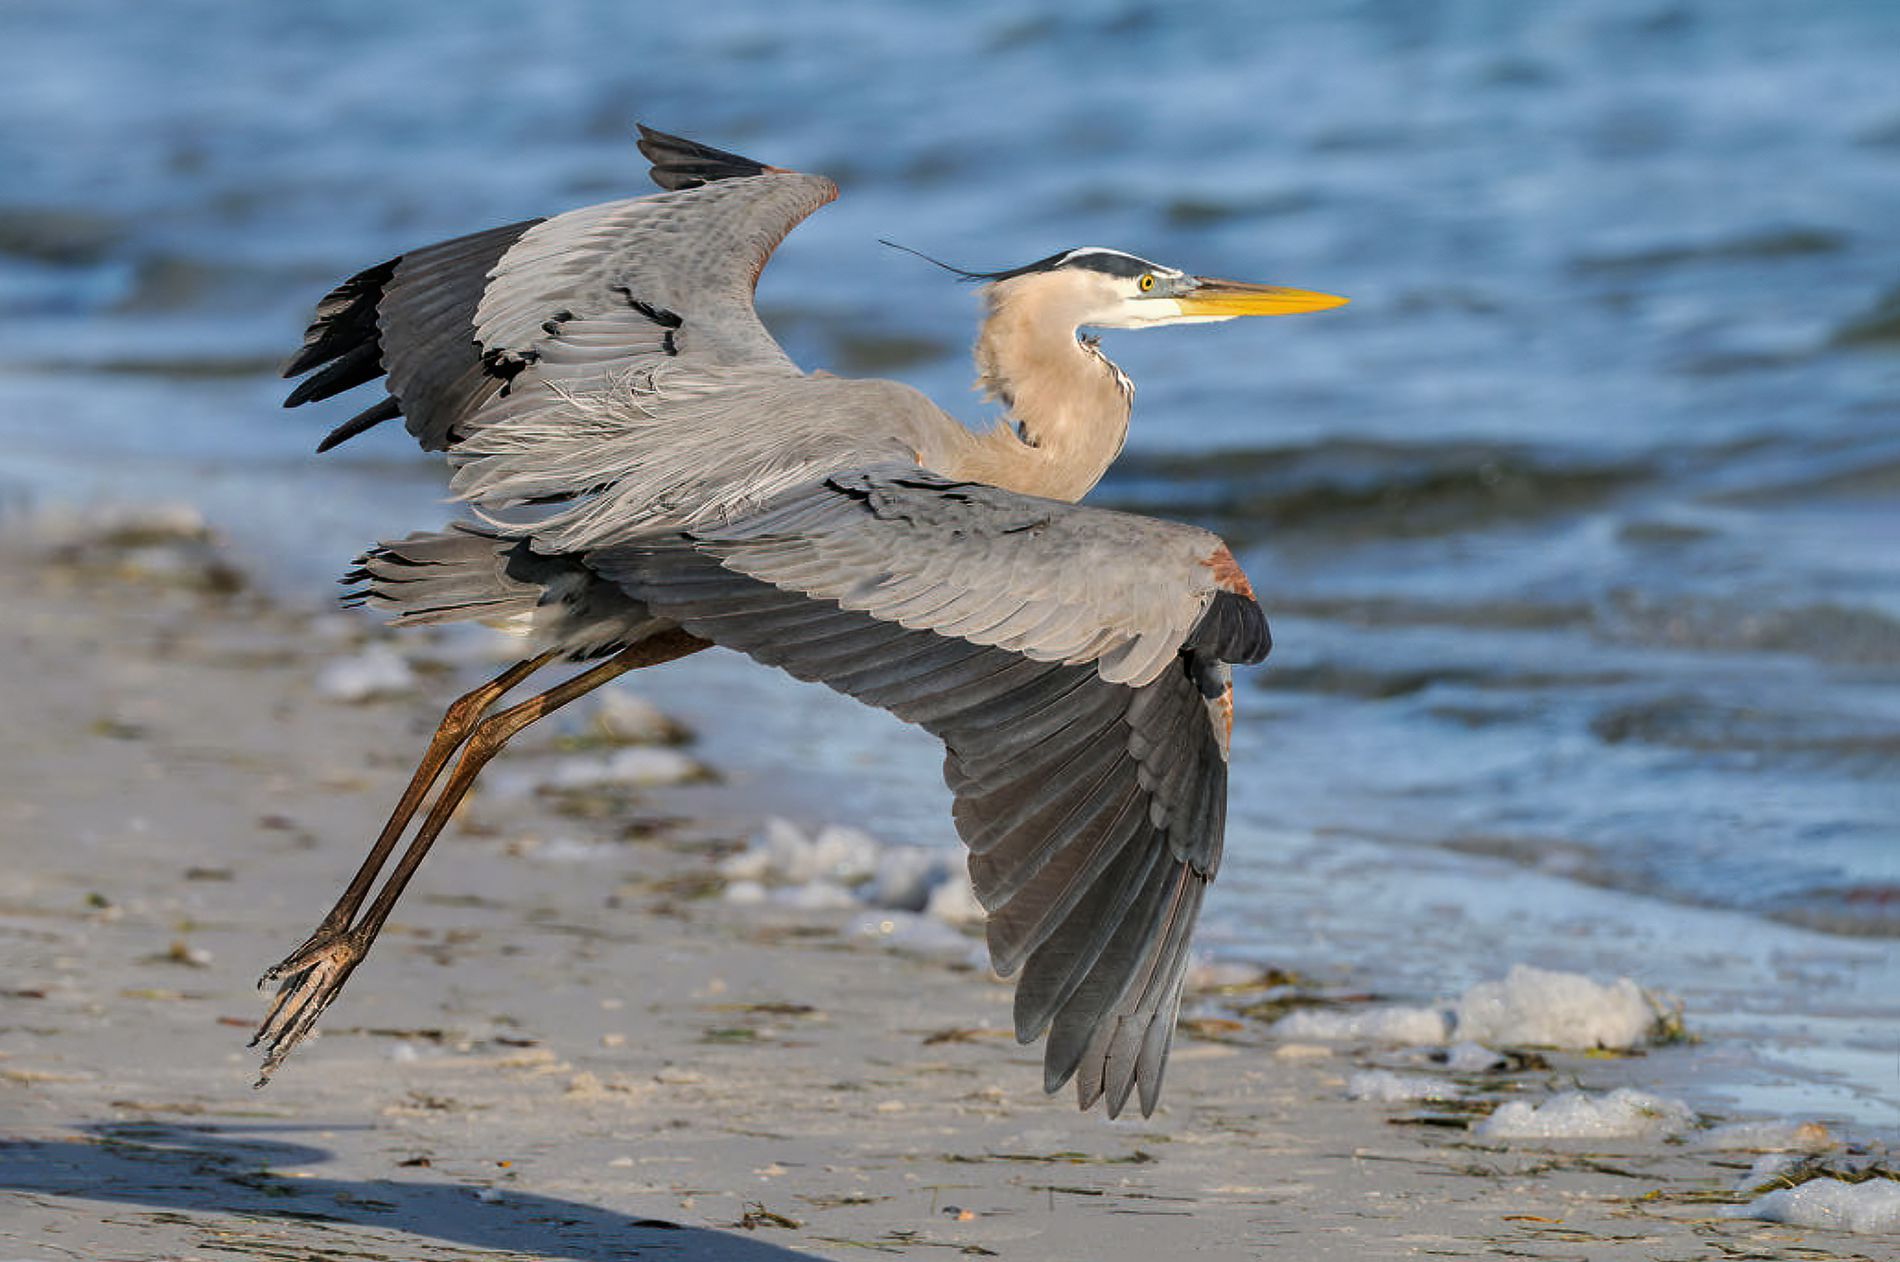
Great Blue Heron
This image shows a great blue heron beginning its flight along a beach. The bird's long legs are extended behind it, and its broad wings are spread wide as it soars over the sandy beach. The heron's blue-grey plumage and sharp yellow beak are prominent, and the blue sea in the background gives the image a lively coastal feel.
A captivating landscape captures a blue heron soaring on a tranquil sandy beach, its powerful wings fully extended as it soars into the air. The scene is captured against a backdrop of gently rippling blue sea. The photo was shot in a medium shot to highlight every detail, relying on natural sunlight to add to the scene's natural beauty.
Labels: Animal, Bird, Stork, Waterfowl, Crane Bird, Beak, Heron, Anhinga, Beach
Camera: NIKON CORPORATION NIKON D300
Aperture: F5.6
Exposure: 1/3200 sec
ISO: 400
Focal length: 300.0 mm